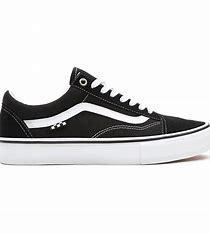
Brand: Vans
Model: Skate